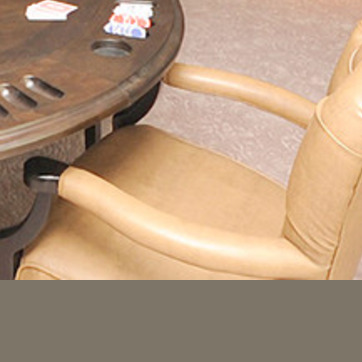
Material: leather